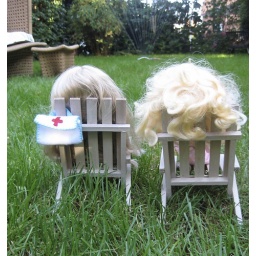
The girls sitting on their deck chairs in the garden watching the sprinkler work, chatting away...